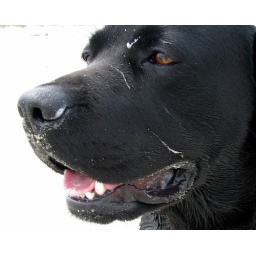
Ben, with his face covered in sand, sea water and slobber!